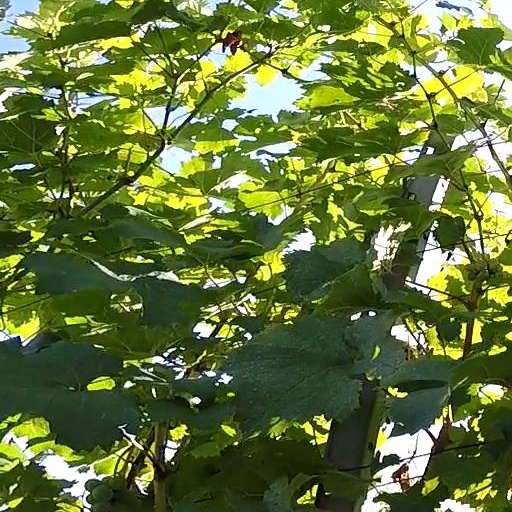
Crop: grape